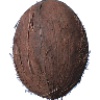
Label: Cocos 1